Elbląg

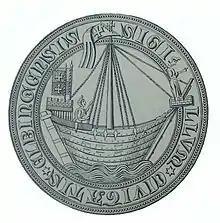
Seal of the city from 1350

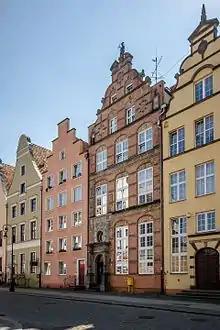
Preserved tenements often resemble Amsterdam and Gdańsk

Attempts to conquer Prussian land began in 997, when Bolesław I the Brave, at the urging of the Pope, sent a contingent of soldiers and a missionary (Adalbert of Prague) to the pagan Prussians, a non-Slavic people, on a crusade of conquest and conversion. The crusade encompassed much of the Baltic Sea coast east of the Polish city of Gdańsk, up to Sambia. Starting in 1209 additional crusades were called for by Konrad of Masovia, who mainly sought to conquer Prussian territory, rather than actually convert the indigenous Prussians. Despite heroic efforts, Old Prussian sovereignty would eventually collapse after a succession of wars instigated by Pope Honorius III and his frequent calls for crusade.